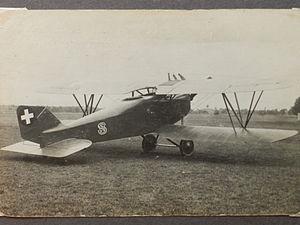
Les Forces aériennes suisses sont, avec les forces terrestres, l'une des deux branches des forces armées suisses.
Le SWS C 1 est un biplan de reconnaissance suisse de la Première Guerre mondiale.